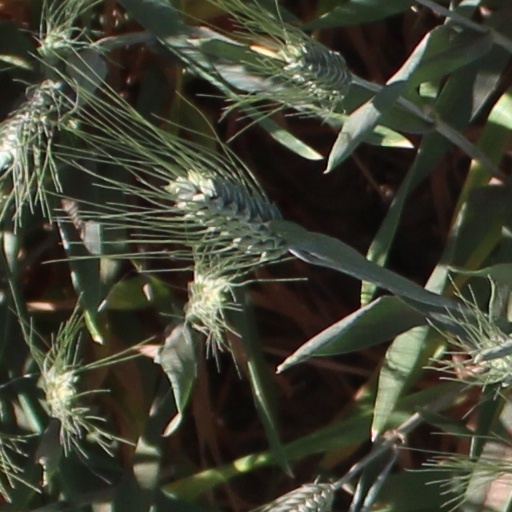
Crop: wheat